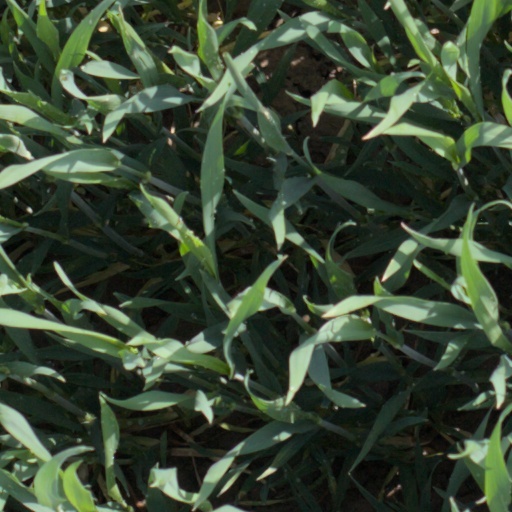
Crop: wheat